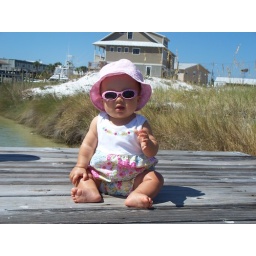
sitting on the dock in back of the beach house